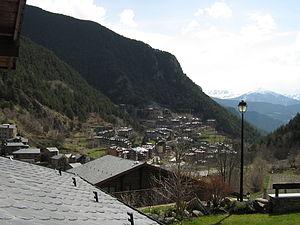
Arinsal est un village d'Andorre situé dans la paroisse de La Massana qui comptait 1 766 habitants en 2017.